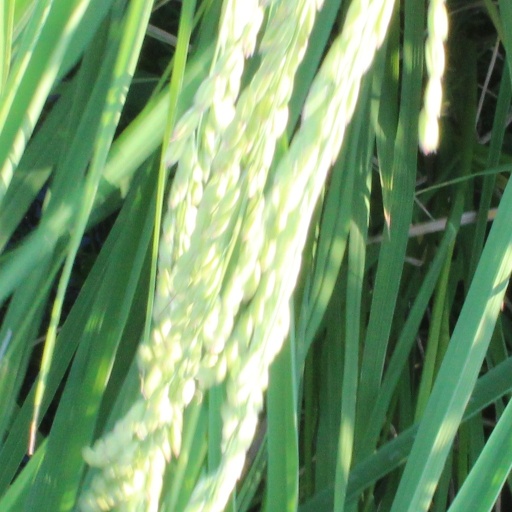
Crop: rice